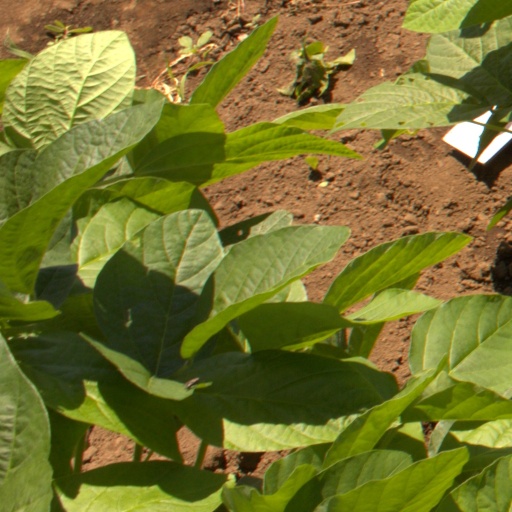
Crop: soybean